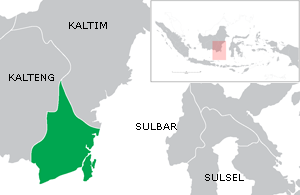
Kalimantan du Sud, en indonésien Kalimantan Selatan, est une province d'Indonésie. Elle s'étend entre 1°21’ et 4°10’ de latitude sud et entre 114°19’ et 116°33’ de longitude est. La province est bordée à l'ouest par celle de Kalimantan central et à l'est par celle de Kalimantan oriental. Sa capitale est Banjarmasin.